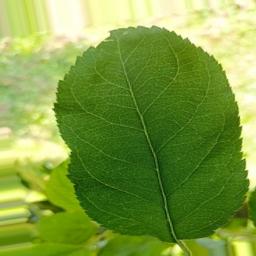
Label: Healthy